Methyltransferase

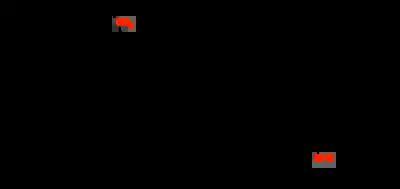
Representative scheme of reaction catalyzed by N-alpha methyltransferases, with representative substrate. The N-terminal residue that is modified is Serine.

N-alpha methyltransferases transfer a methyl group from SAM to the N-terminal nitrogen on protein targets. The N-terminal methionine is first cleaved by another enzyme and the X-Proline-Lysine consensus sequence is recognized by the methyltransferase. For all known substrates, the X amino acid is Alanine, Serine, or Proline. This reaction yields a methylated protein and SAH. Known targets of these methyltransferases in humans include RCC-1 (a regulator of nuclear transport proteins) and Retinoblastoma protein (a tumor suppressor protein that inhibits excessive cell division). RCC-1 methylation is especially important in mitosis as it coordinates the localization of some nuclear proteins in the absence of the nuclear envelope. When RCC-1 is not methylated, cell division is abnormal following the formation of extra spindle poles. The function of Retinoblastoma protein N-terminal methylation is not known.